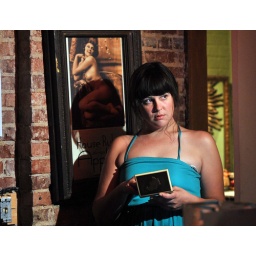
the girl in the blue dress